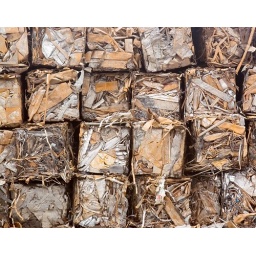
Bales of car parts at the Poscor re-cycling plant in Burlington Ontario